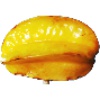
Label: Carambula 1